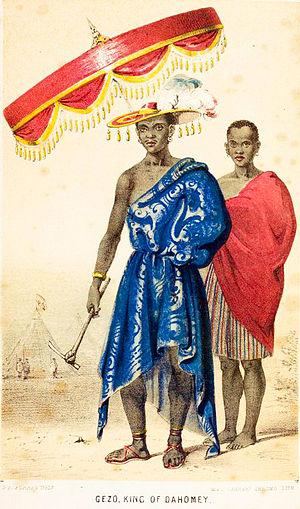
Gezo, King of Dahomey
Guézo, transcrit aussi Ghézo ou Gezo, né prince Gakpe, est traditionnellement le neuvième roi d'Abomey. Il régna de 1818 à 1858.
La dynastie des rois d'Abomey compte 14 souverains qui ont régné sur le royaume du Danhomè entre 1600 et 1900. Plusieurs sources anciennes n'en dénombrent que 13, « oubliant » la reine Hangbè, au pouvoir pendant trois ans. Abomey était la capitale historique de ce royaume.